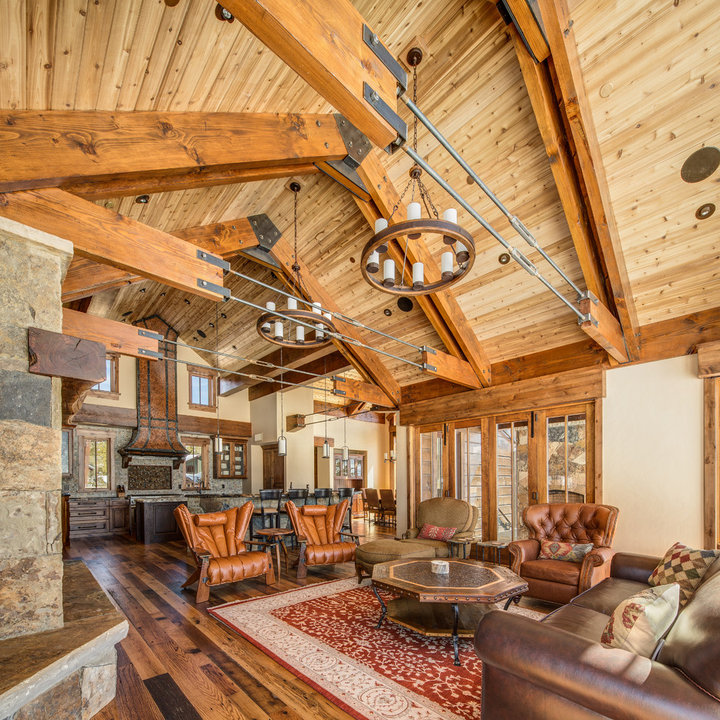
Style: Rustic